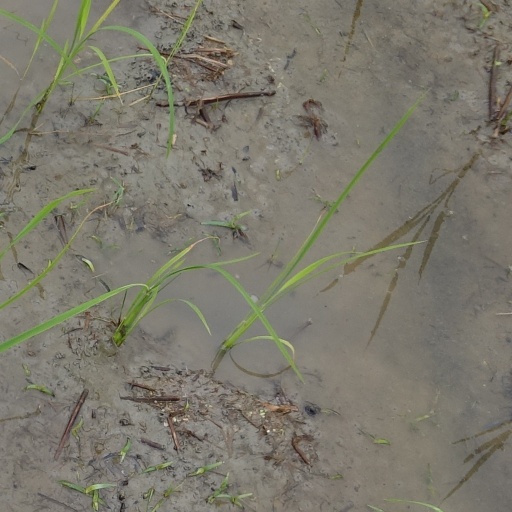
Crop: rice